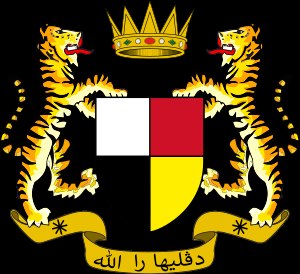
Federated Malay States
Våben.
Federated Malay States var en samling britiske protektorater på Malayahalvøen fra 1895 til 1946. Staterne Negeri Sembilan, Pahang, Perak og Selangor var med i føderationen. Hovedstaden var Kuala Lumpur. Folketallet var i 1941 på 2.212.052. Føderationen dækkede et areal på 69.930 km².